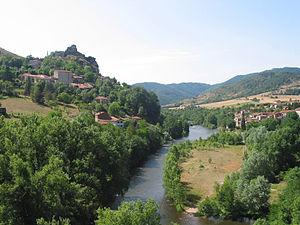
Saint-Ilpize et Villeneuve-d'Allier (Haute-Loire - France), l'Allier et les villages.
L'Allier est une rivière qui coule au centre de la France ; c'est un des principaux affluents de la Loire. La rivière et sa vallée constituent un axe majeur autour duquel s'est constituée l'ancienne province d'Auvergne. Elle donne son nom au département français de l'Allier.
Le Brivadois est une région naturelle de France et un pays traditionnel d'Auvergne situé à l'ouest de la Haute-Loire et dans une petite partie du Puy-de-Dôme et du Cantal.
Saint-Ilpize est une commune française située dans le département de la Haute-Loire en région Auvergne-Rhône-Alpes.
Les gorges de l'Allier se présentent comme un canyon creusé par la rivière Allier. C'est un site naturel devenu touristique, surtout depuis la mise en place du train touristique qui longe les gorges entre les départements de la Haute-Loire et de la Lozère.